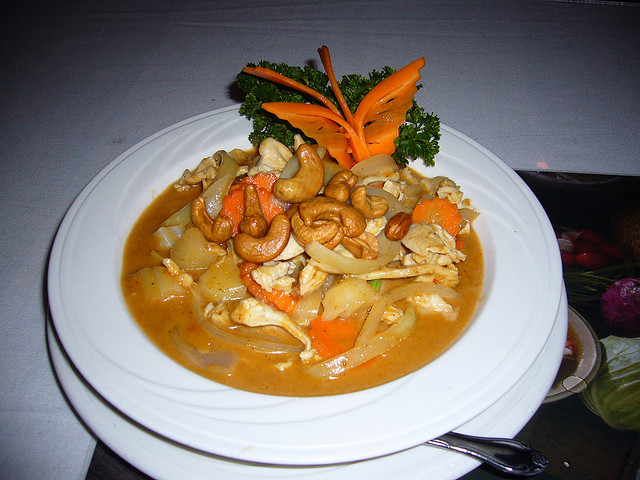
user: Given an image and a question. Answer the question in a short answer. Question: What is the dish named? Short Answer:
assistant: soup